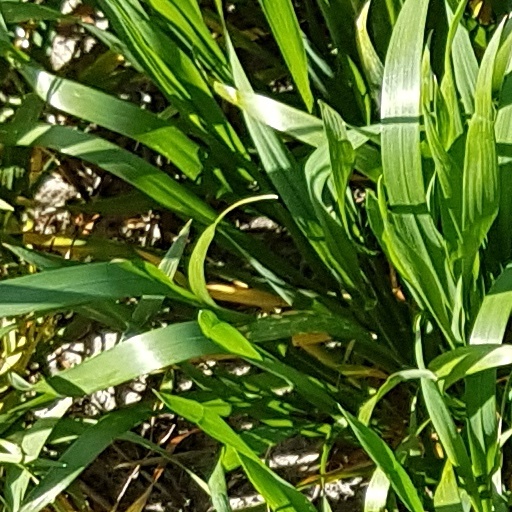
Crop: wheat